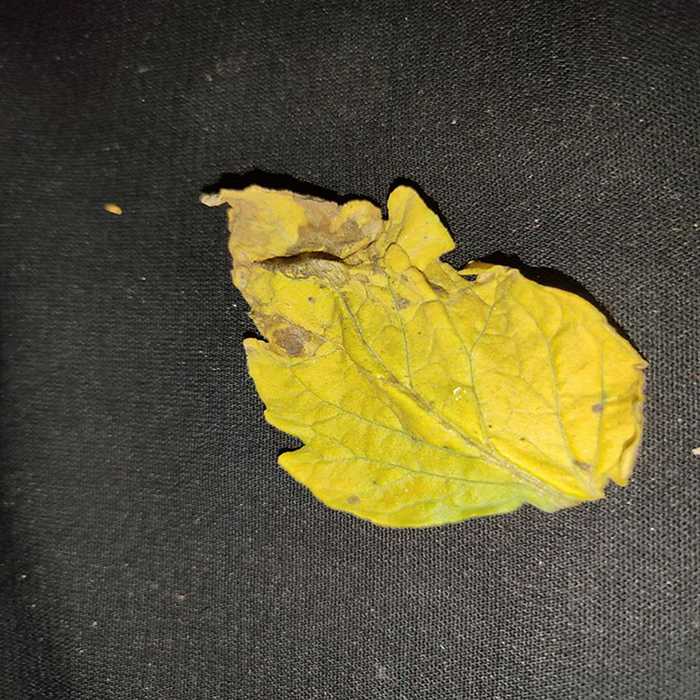
Plant: Tomato
Label: Tomato Bacterial spot